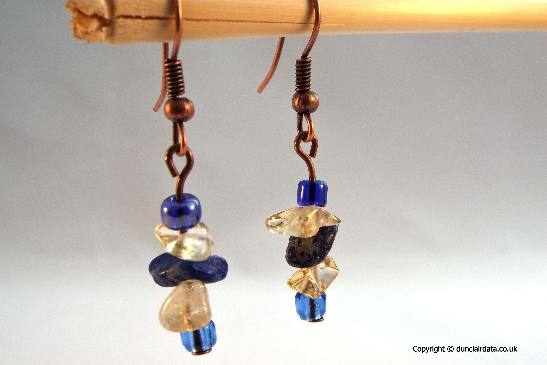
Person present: No